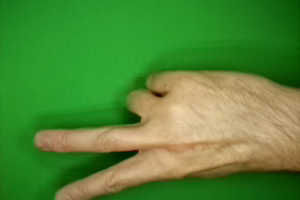
Label: scissors